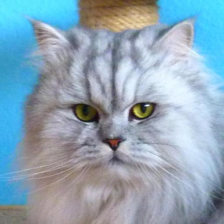
Label: animals